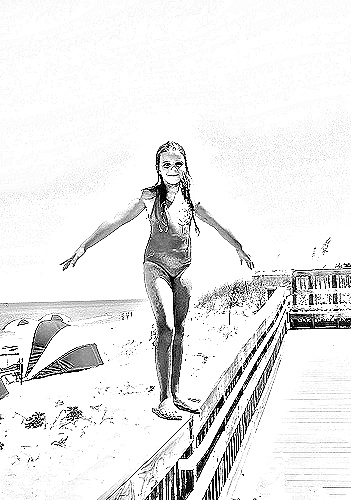
Portrait style: Sketch Portrait